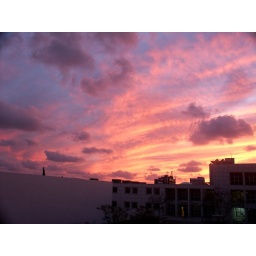
The pink sunset behind the Mitchel building in TAU.